803

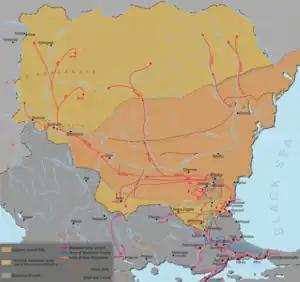
Territorial expansion of Krum (803–814)

Year 803 (DCCCIII) was a common year starting on Sunday of the Julian calendar.